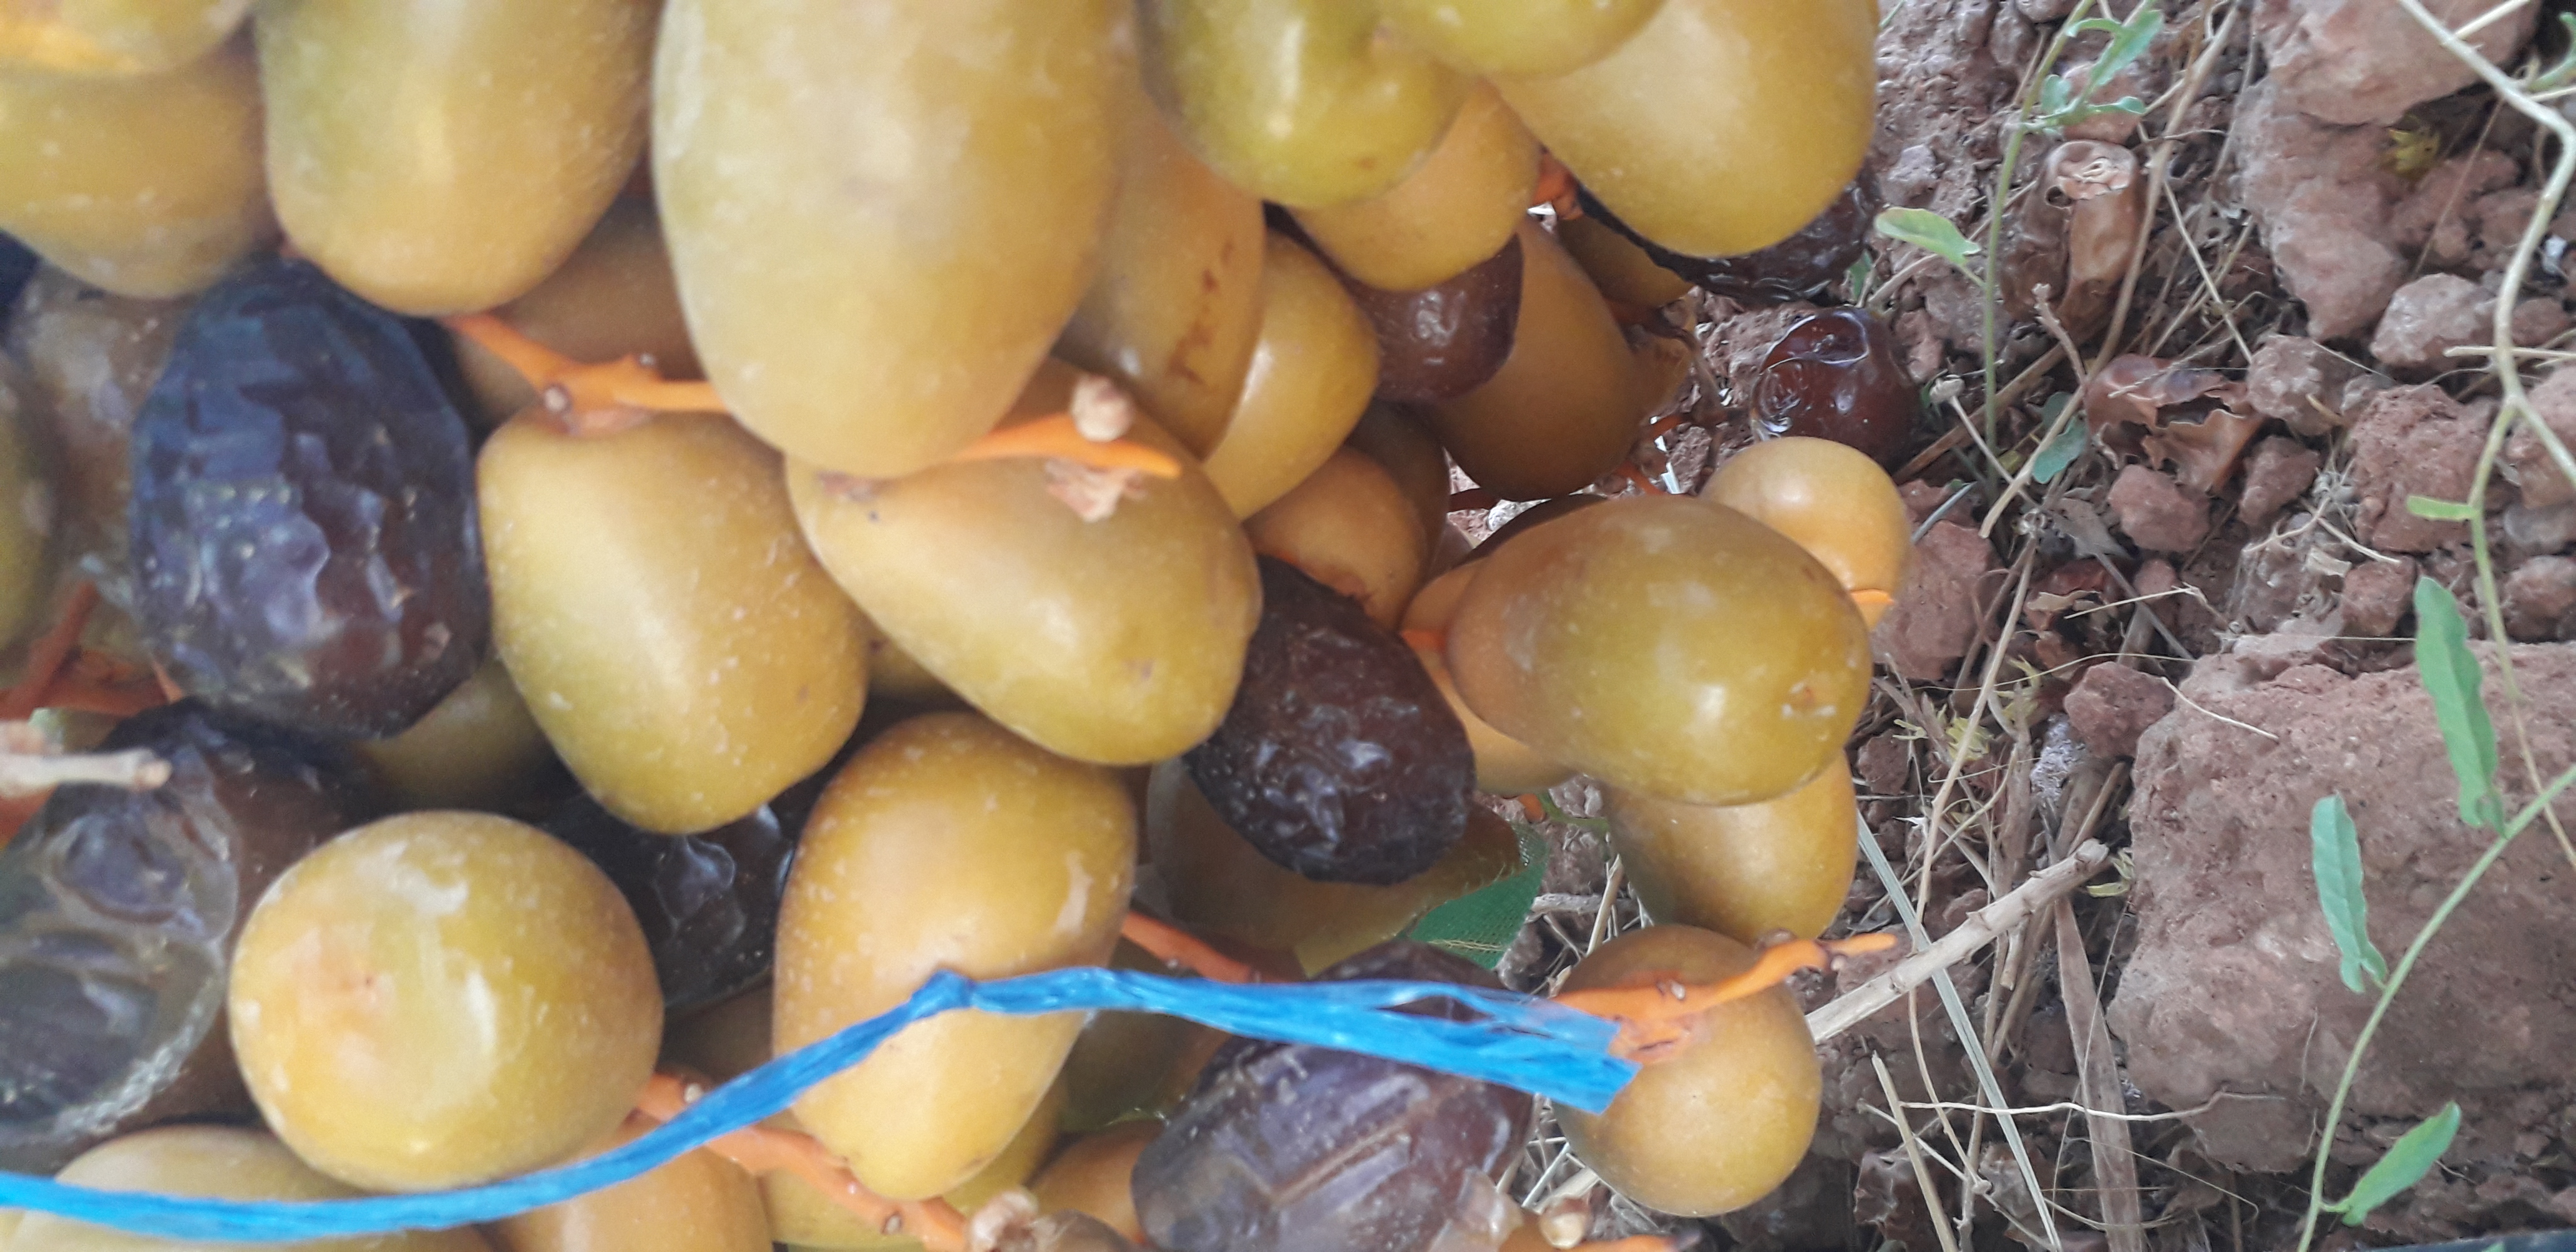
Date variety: Boufagous